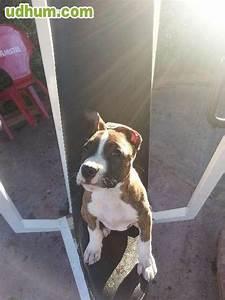
dog